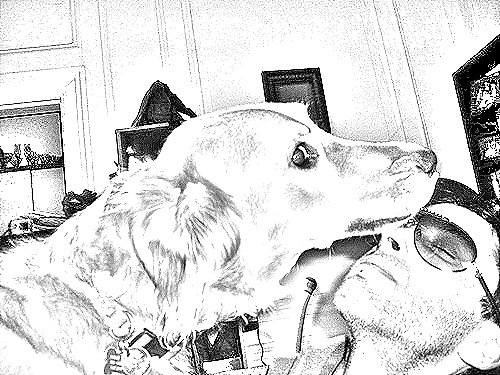
Portrait style: Sketch Portrait